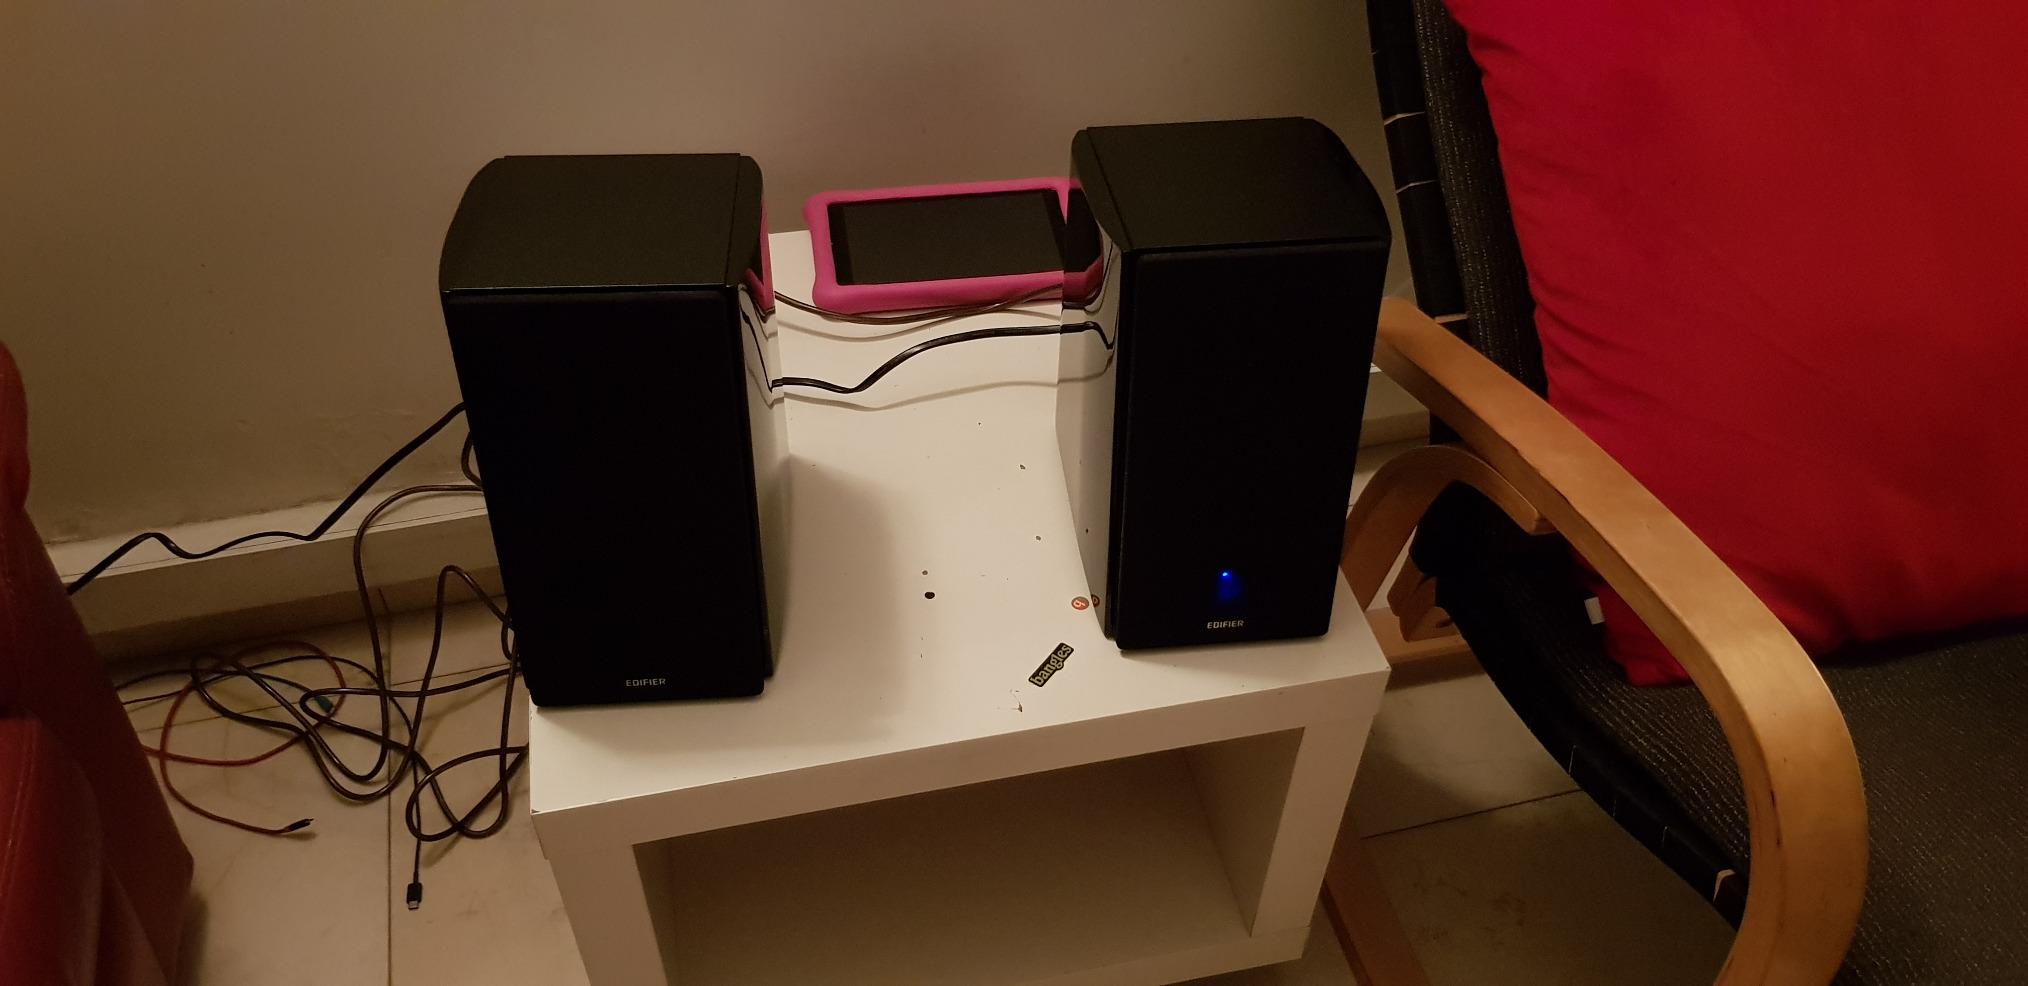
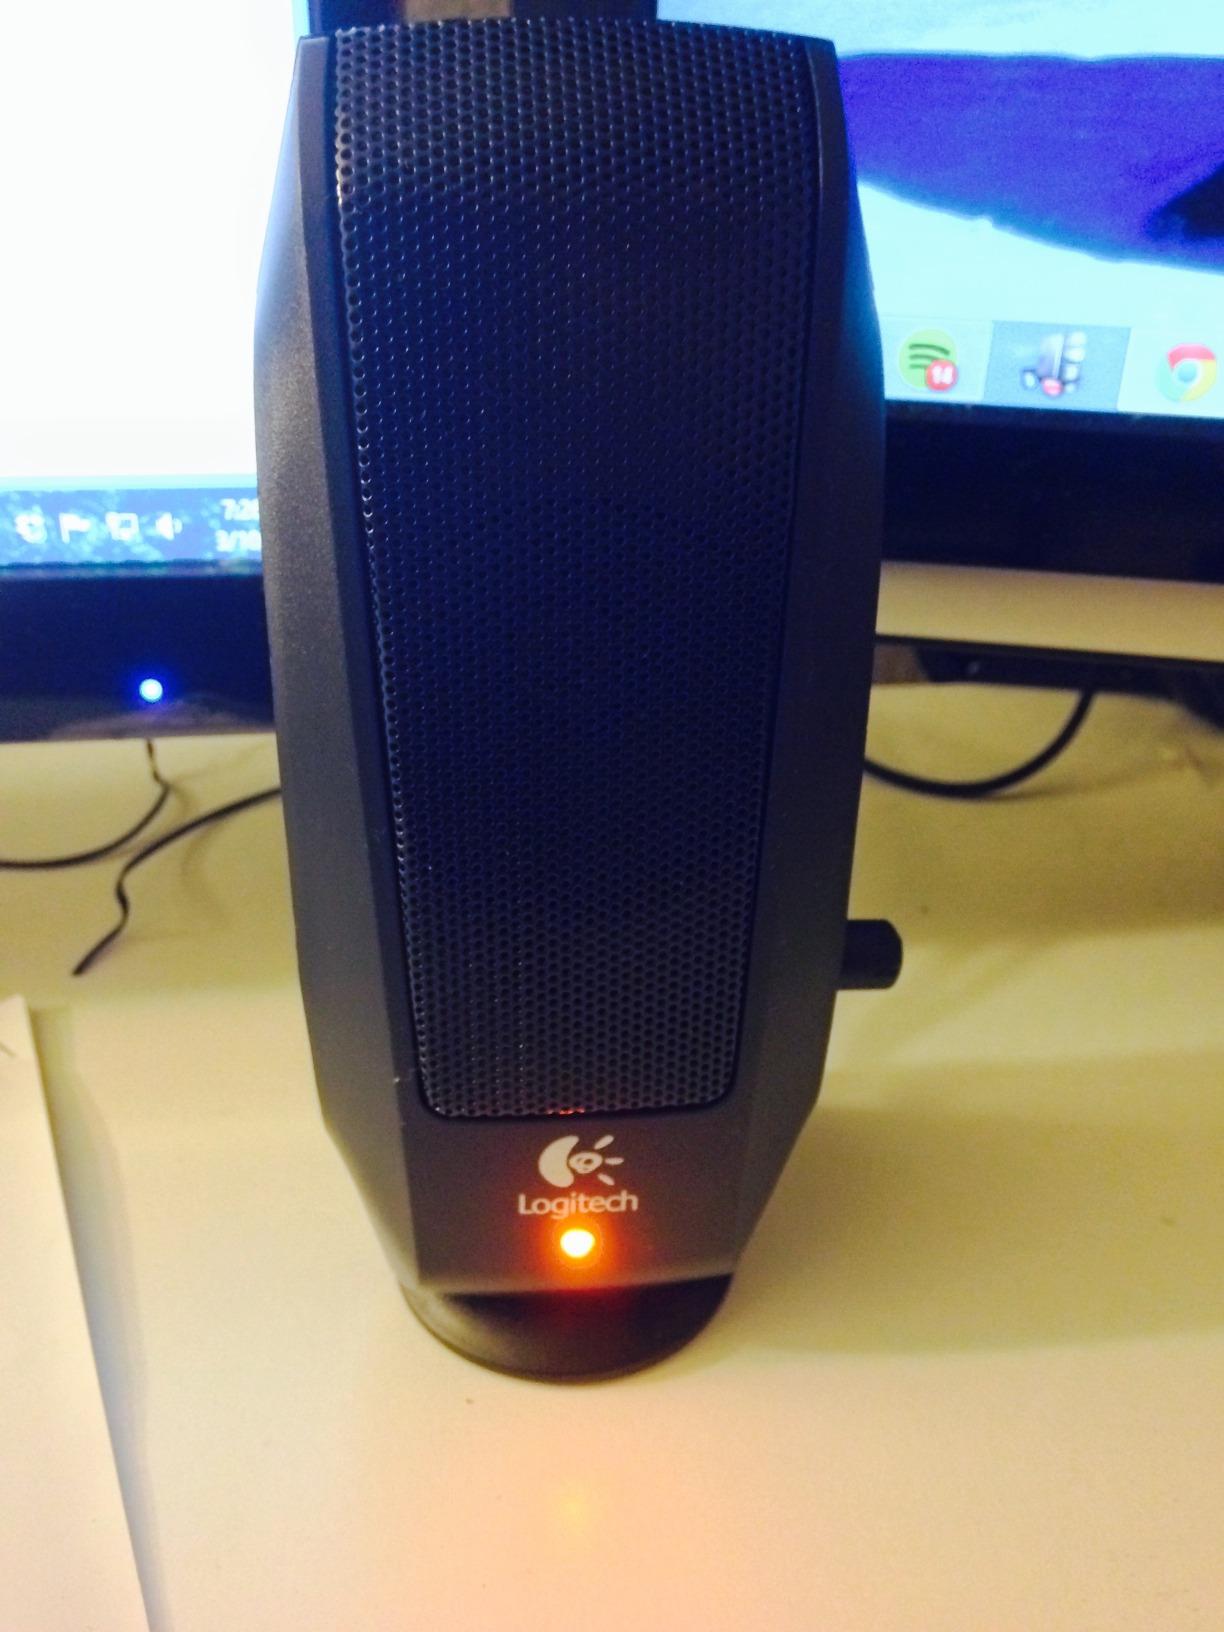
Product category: speaker
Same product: no